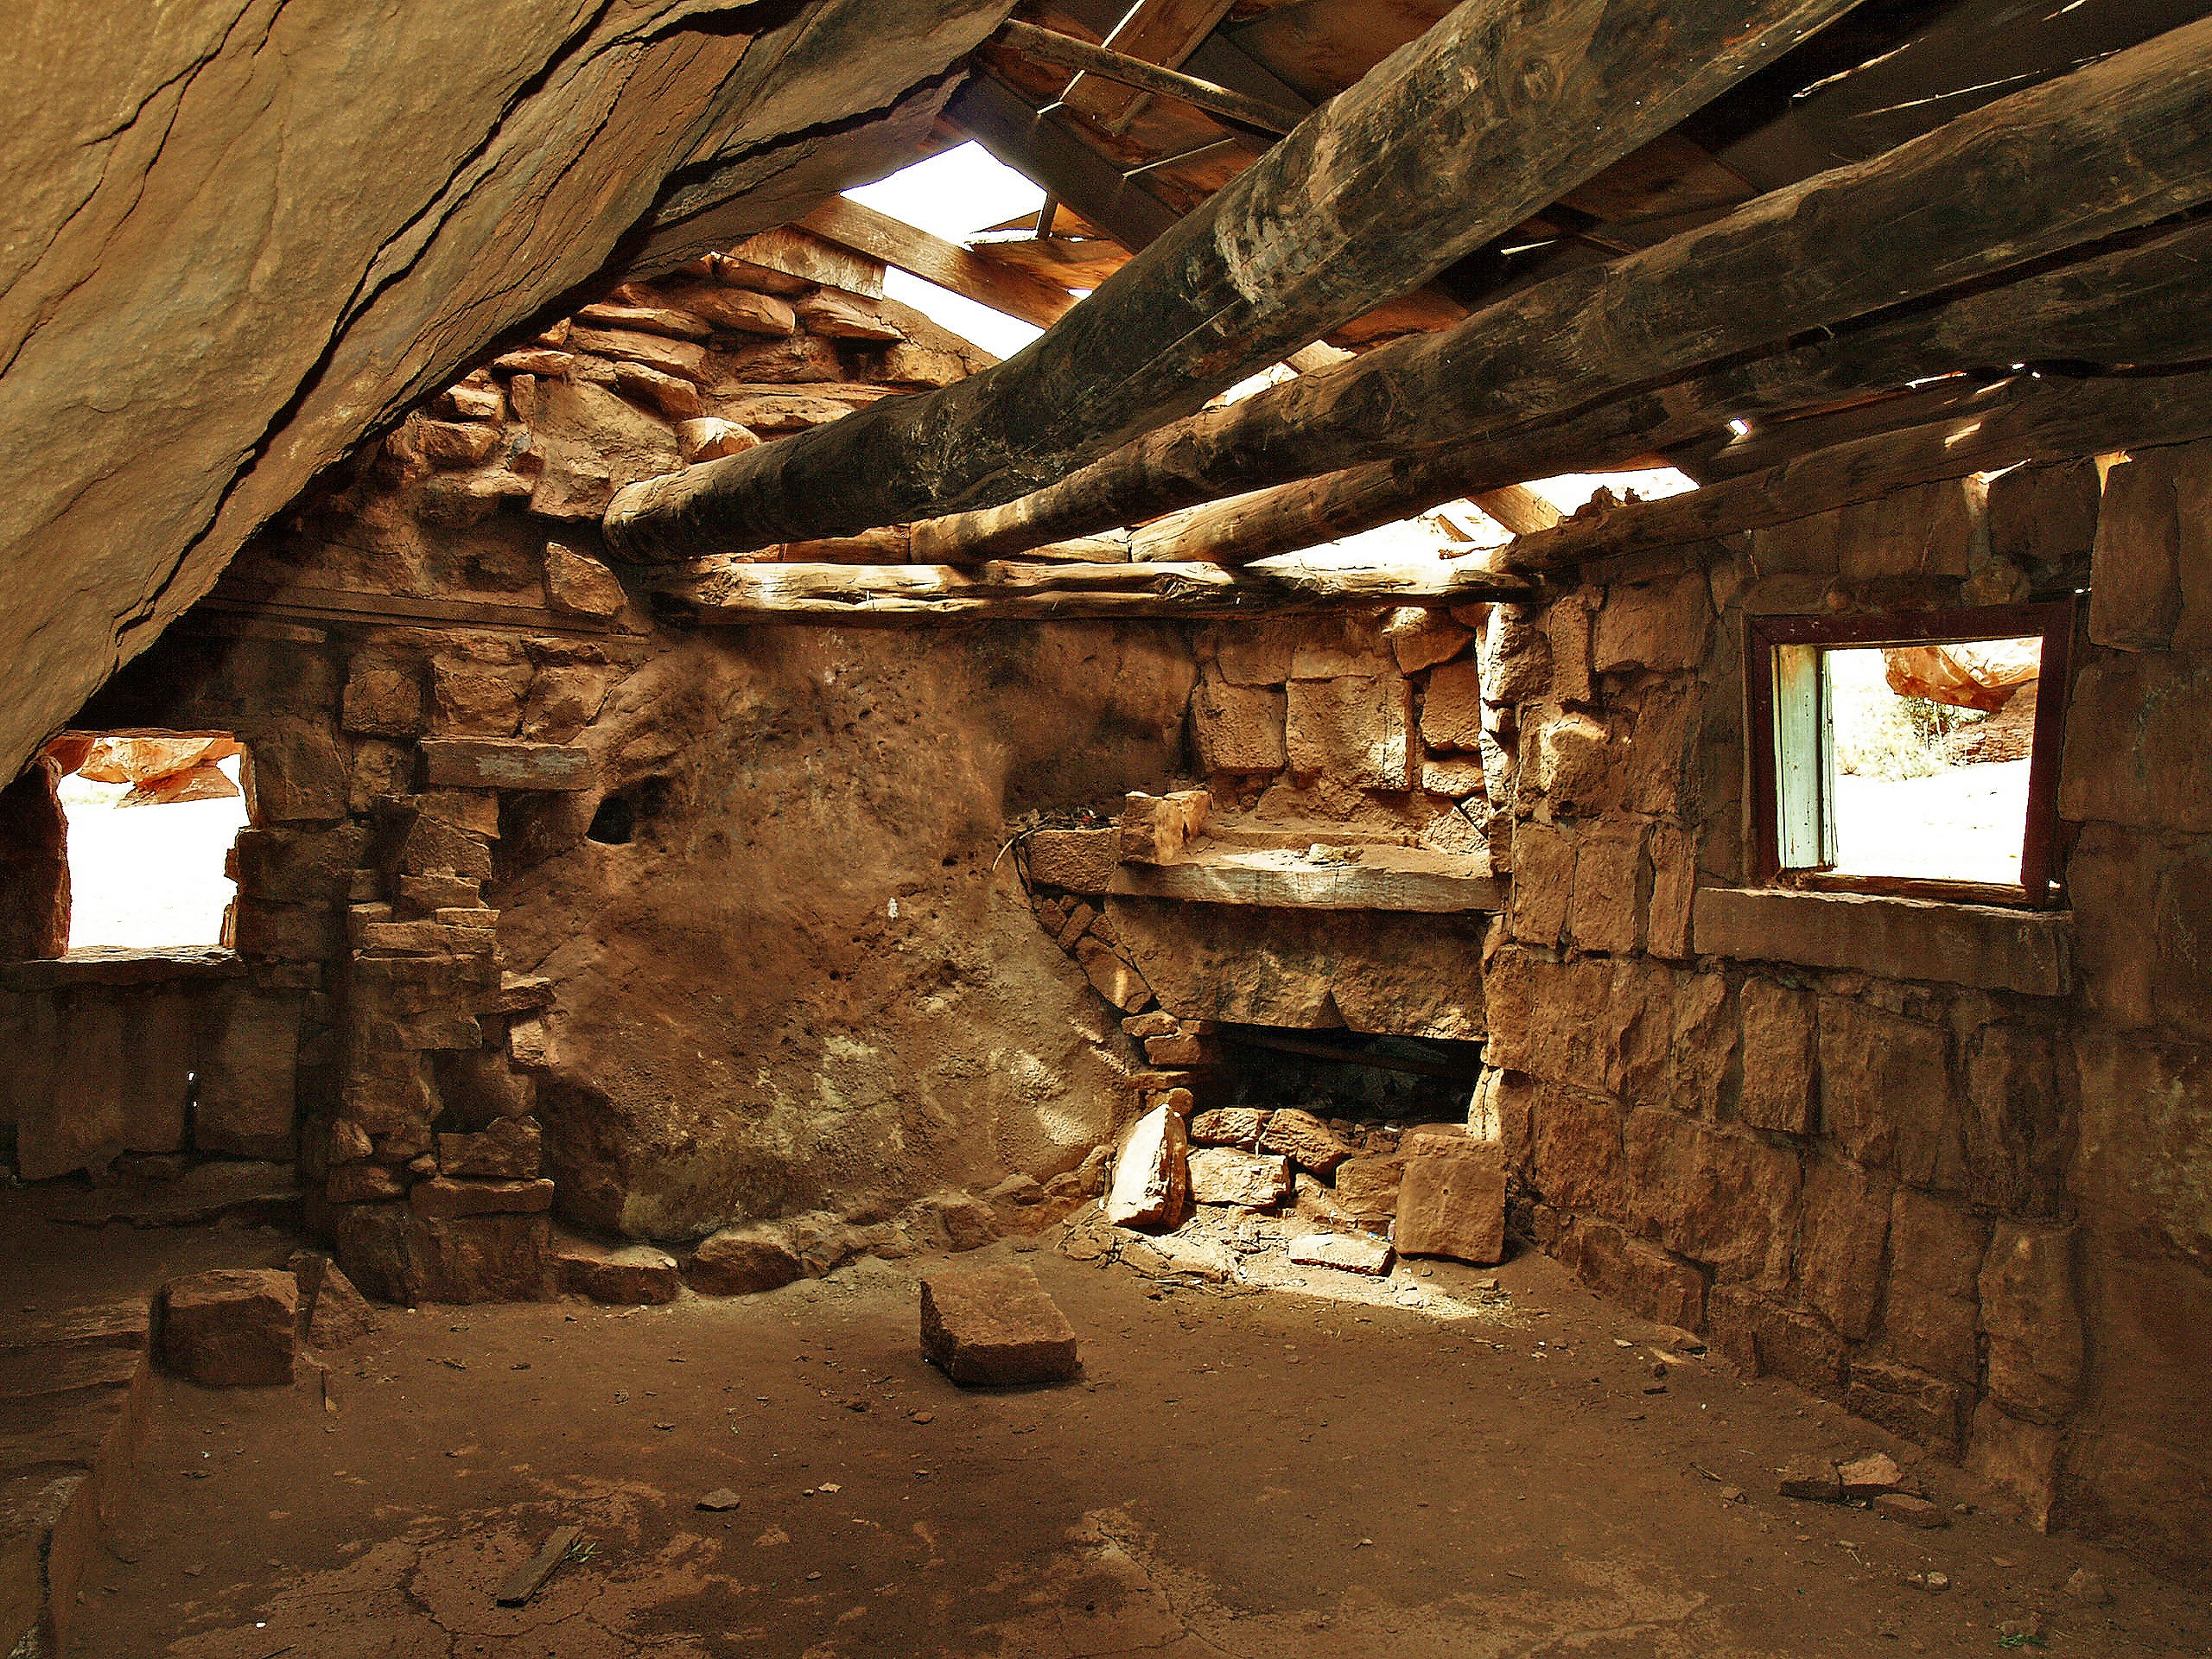
wood, house, desert, building, wall, shack, usa, arizona, native, shelter, ruins, log cabin, ancient history, marble canyon